Diego Alonso

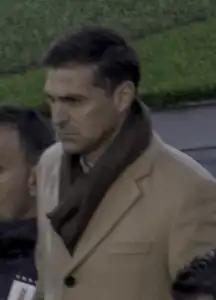
Alonso in 2022

Diego Martín Alonso López (born 16 April 1975) is an Uruguayan professional football manager and former player who played as a striker.